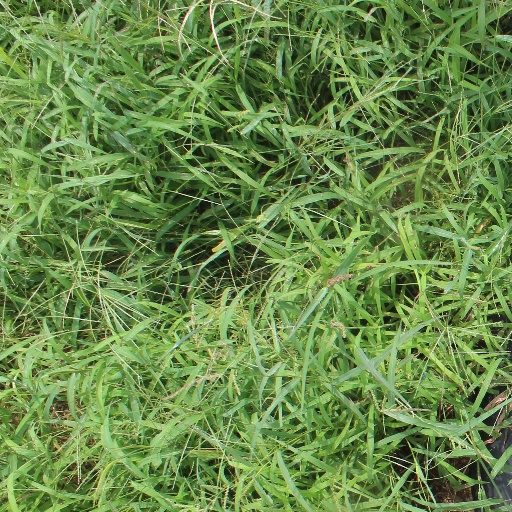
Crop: sorghum